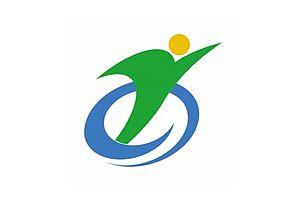
Aishō est un bourg du district d'Echi, situé dans la préfecture de Shiga, au Japon.